Bengal tiger

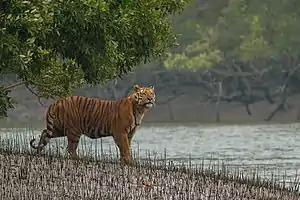
A Tiger in Sundarban National Park, West Bengal

The Bengal tiger's coat is yellow to light orange, with stripes ranging from dark brown to black; the belly and the interior parts of the limbs are white, and the tail is orange with black rings. The white tiger is a recessive mutant, which is reported in the wild from time to time in Assam, Bengal, Bihar and especially in the former State of Rewa. However, it is not an occurrence of albinism. In fact, there is only one fully authenticated case of a true albino tiger, and none of black tigers, with the possible exception of one dead specimen examined in Chittagong in 1846. Fourteen Bengal tiger skins in the collection of the Natural History Museum, London have 21–29 stripes.